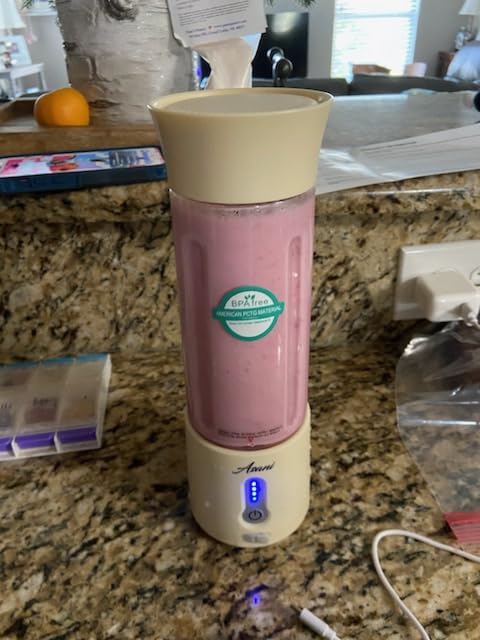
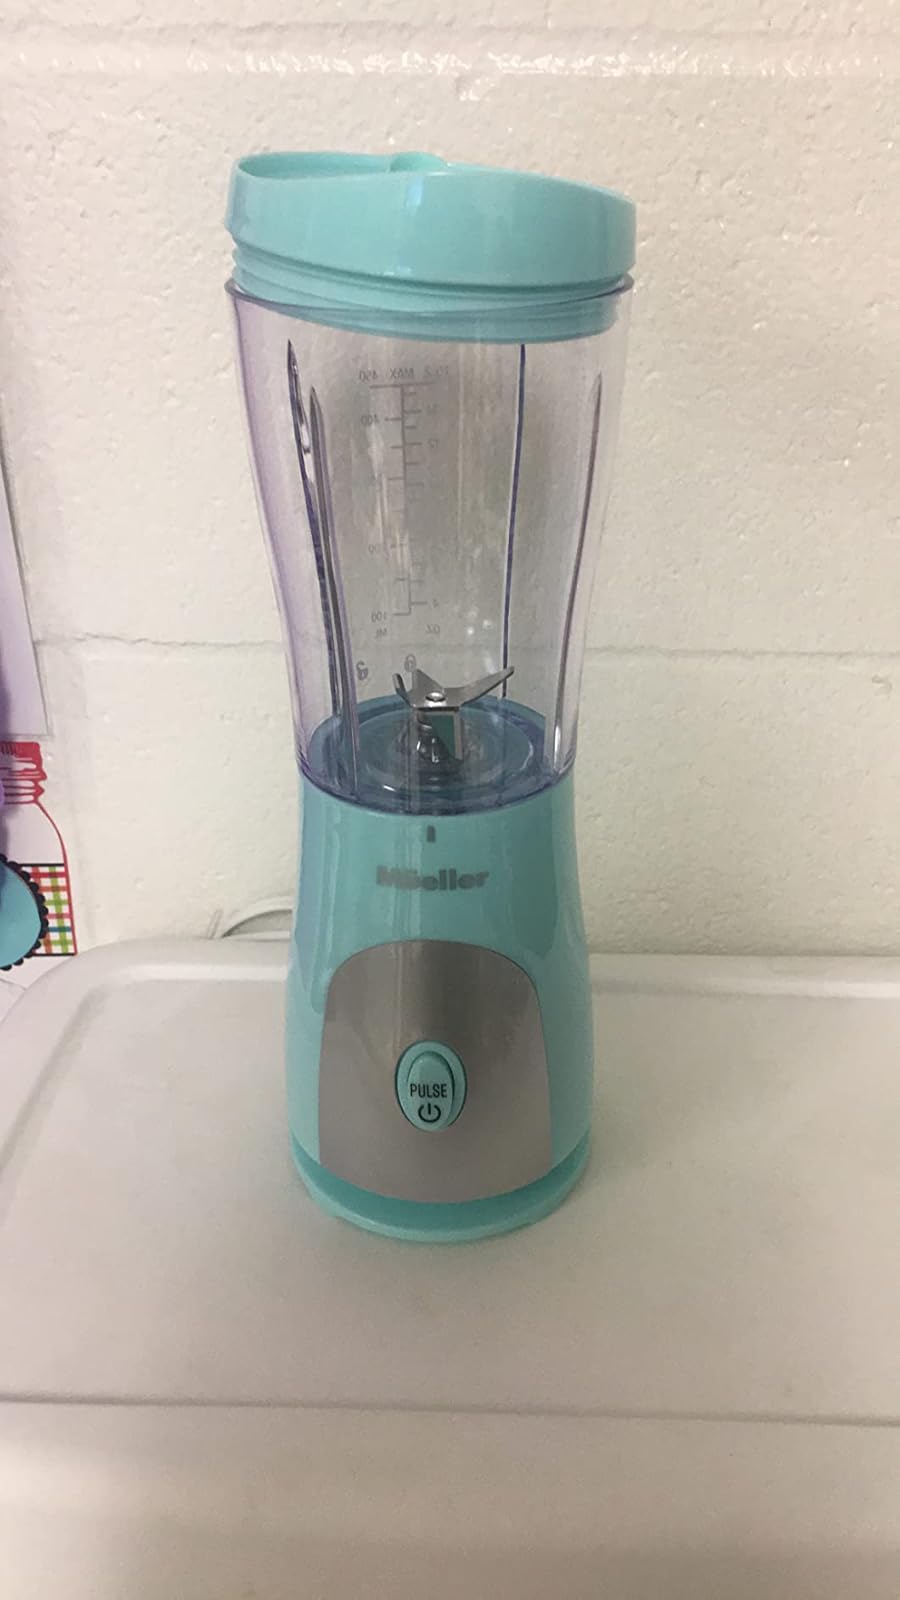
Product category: items_blender
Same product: no